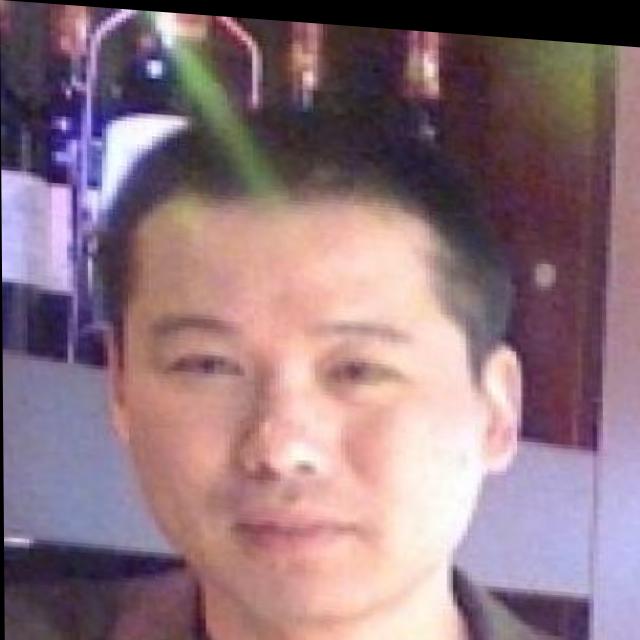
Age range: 21-44